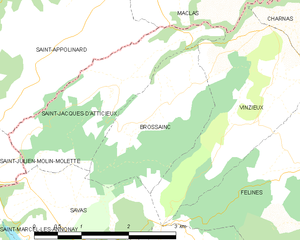
Carte des communes françaises: Brossainc